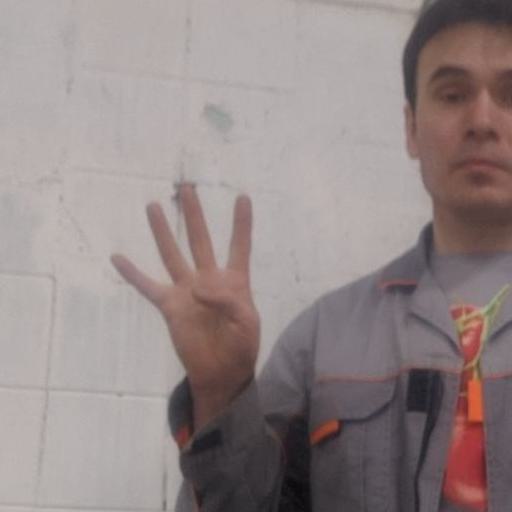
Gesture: four